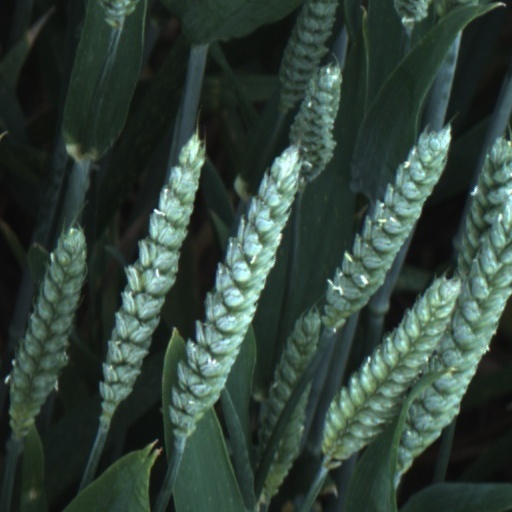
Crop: wheat